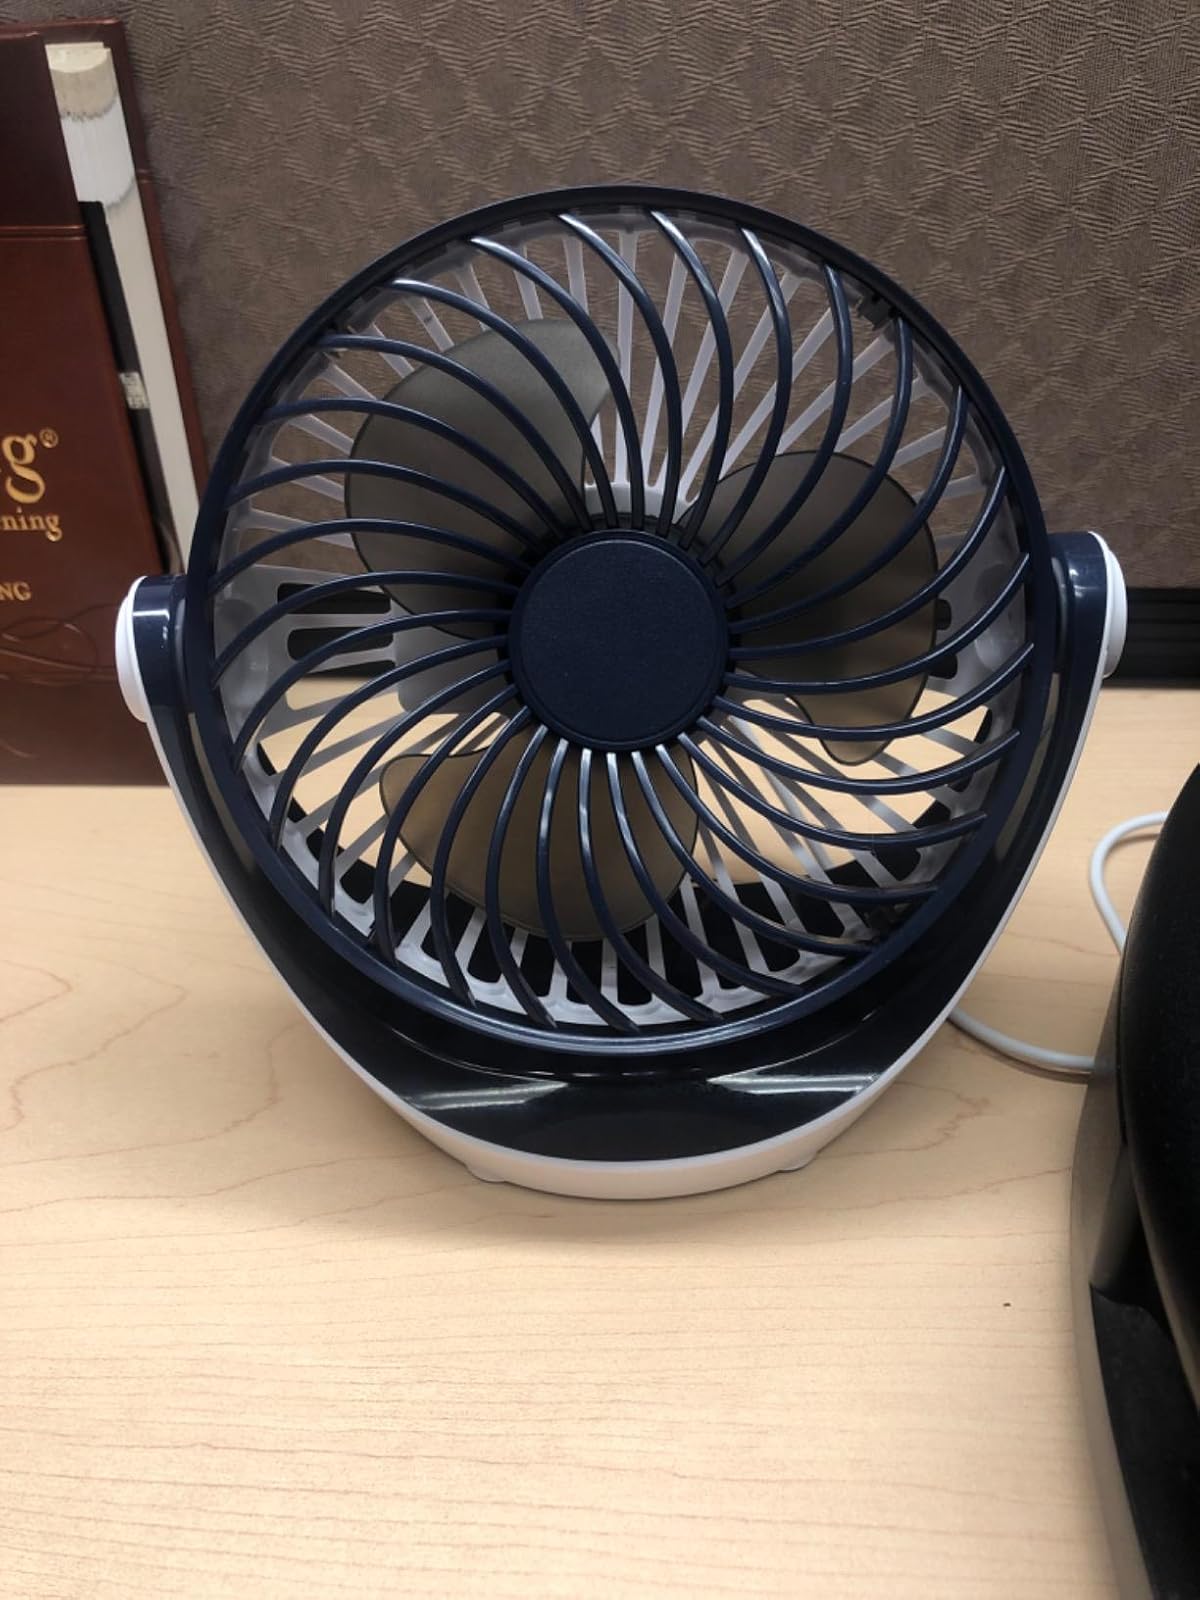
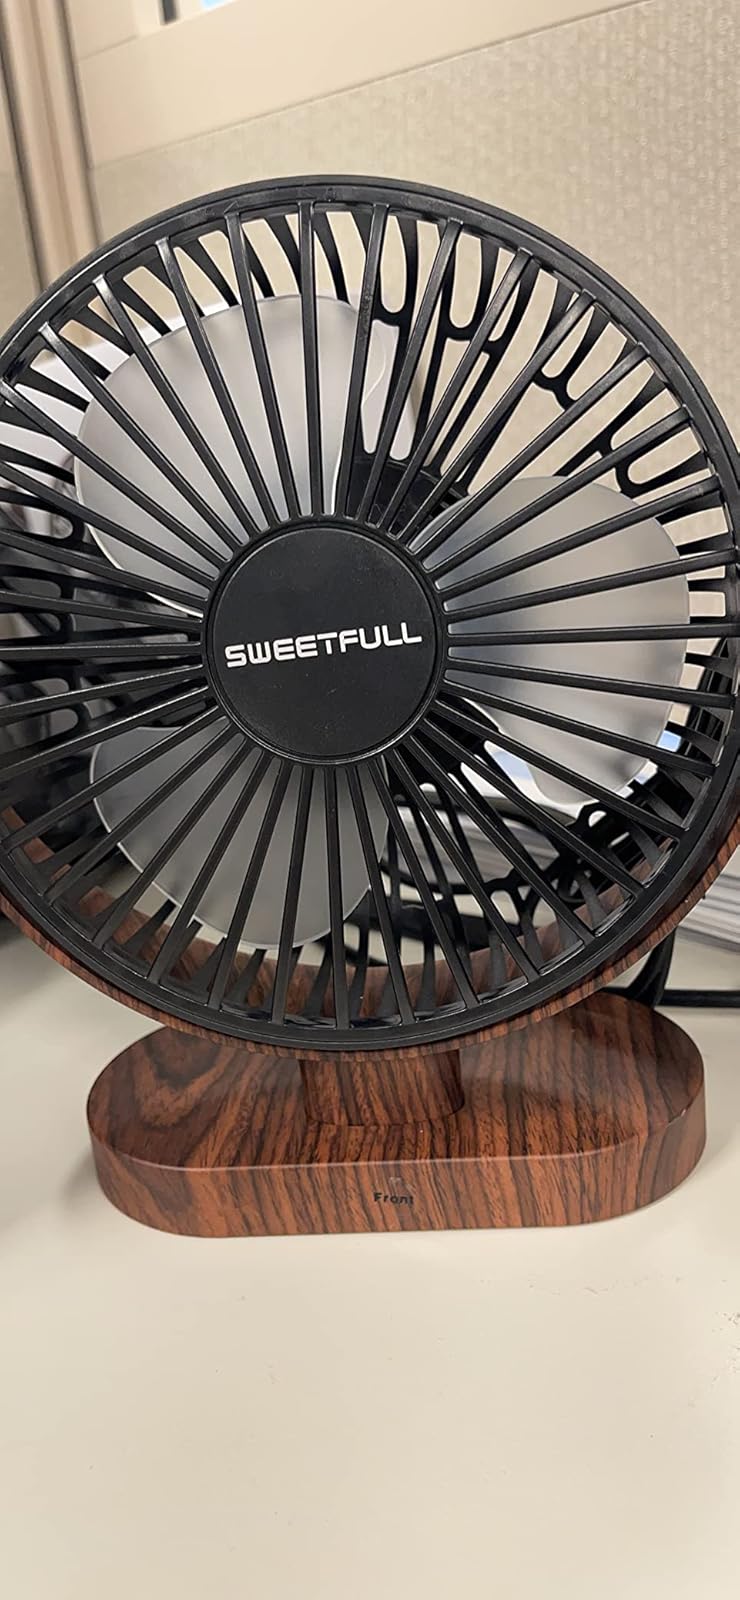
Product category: fan
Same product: no